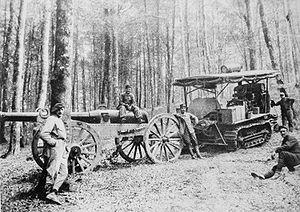
Les Vosges [voːʒ] sont un massif de moyennes montagnes du Nord-Est de la France qui sépare le plateau lorrain de la plaine d'Alsace. D'origine varisque et majoritairement constituées de grès et de granite, elles atteignent des altitudes modestes culminant à 1 423 mètres au Grand Ballon.
Un tracteur d'artillerie est un véhicule destiné à convoyer des canons ou de la munition d'artillerie.